Cat righting reflex

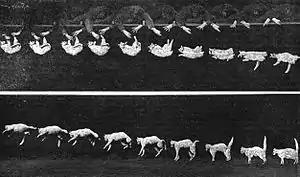
"Falling Cat" – images captured in a chronophotography by Étienne-Jules Marey (shown in the journal "Nature", 1894)

The cat righting reflex is a cat's innate ability to orient itself as it falls in order to land on its feet. The righting reflex begins to appear at 3–4 weeks of age, and is perfected at 6–9 weeks. Cats are able to do this because they have an unusually flexible backbone and no functional clavicle (collarbone). The tail seems to help but cats without a tail also have this ability, since a cat mostly turns by moving its legs and twisting its spine in a certain sequence.